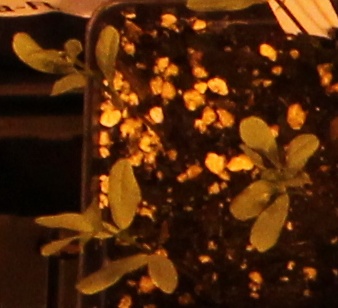
Label: Lentil